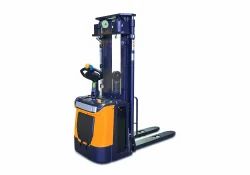
Label: Electric_Stacker